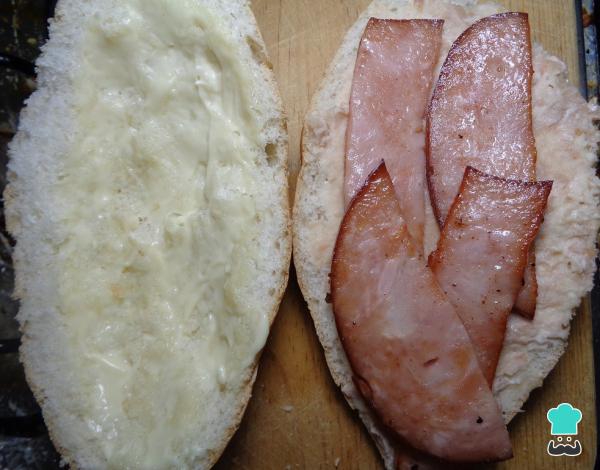
Ahora, colocamos los trozos de carne de cerdo fritos en el lado del bolillo que tiene los frijoles molidos. Fíjate en la fotografía para hacer tu torta mexicana de la misma manera.